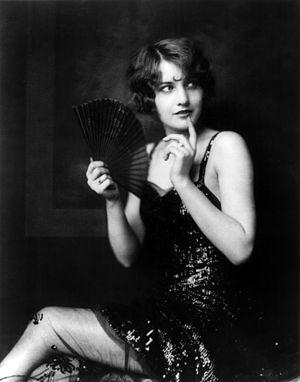
Barbara Stanwyck, de son vrai nom Ruby Catherine Stevens, est une actrice américaine, née le 16 juillet 1907 à New York et morte le 20 janvier 1990 à Santa Monica en Californie.
Les Ziegfeld Girls étaient les filles de la troupe des spectacles Ziegfeld Follies de Florenz Ziegfeld inspirés par les Folies Bergère de Paris.
Alfred Cheney Johnston, né le 8 avril 1885 et mort le 17 avril 1971, est un photographe new-yorkais connu pour ses portraits des showgirls des Ziegfeld Follies et ses photographies d'actrices et d'acteurs des années 1920 et 1930.